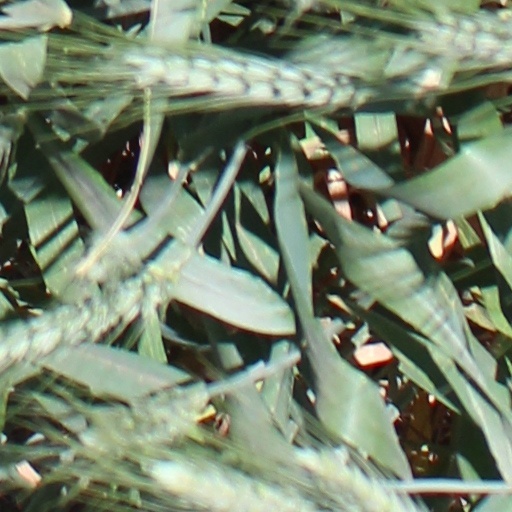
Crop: wheat